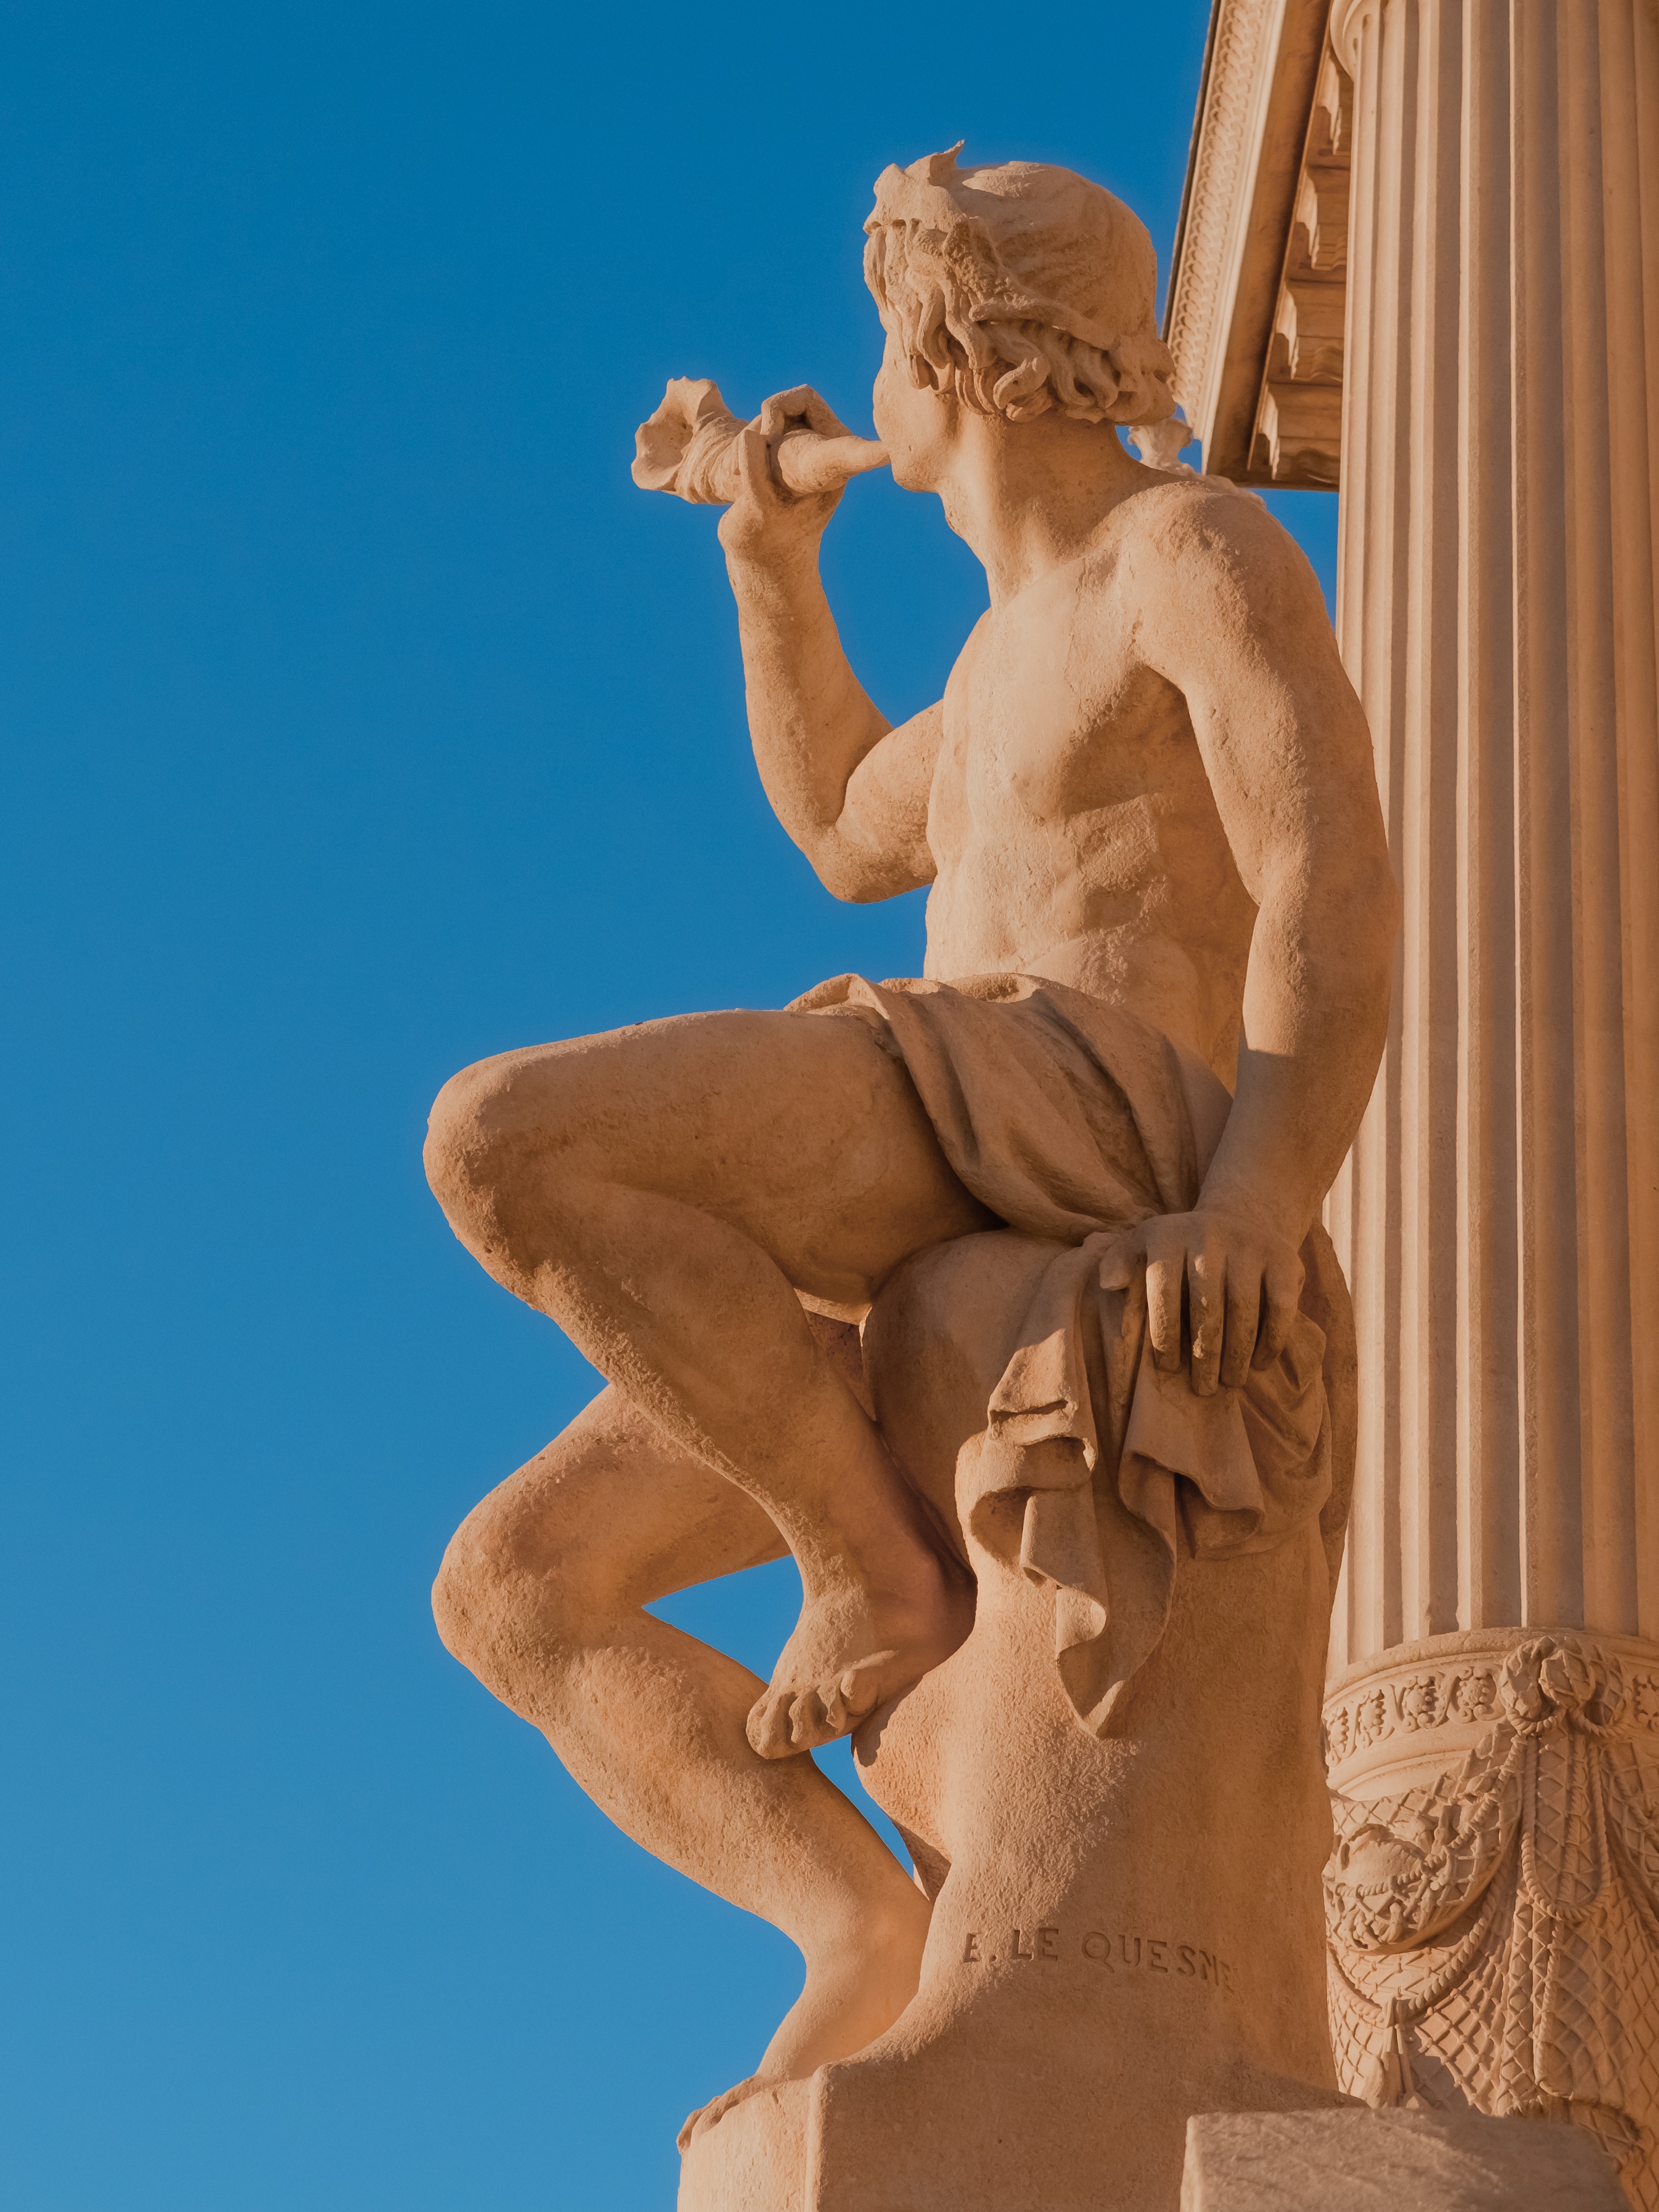
monument, male, france, statue, muscle, sculpture, art, palais, marseille, longchamp, human positions